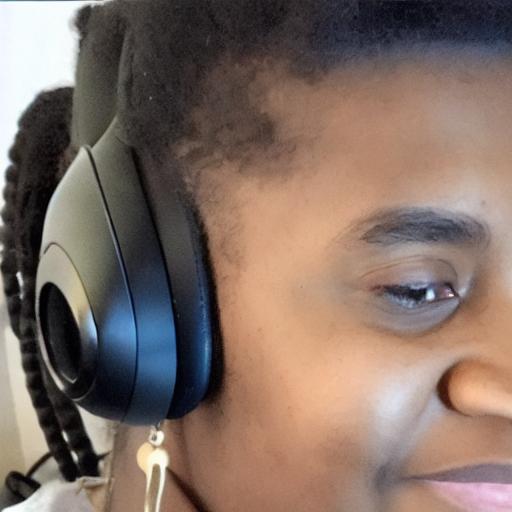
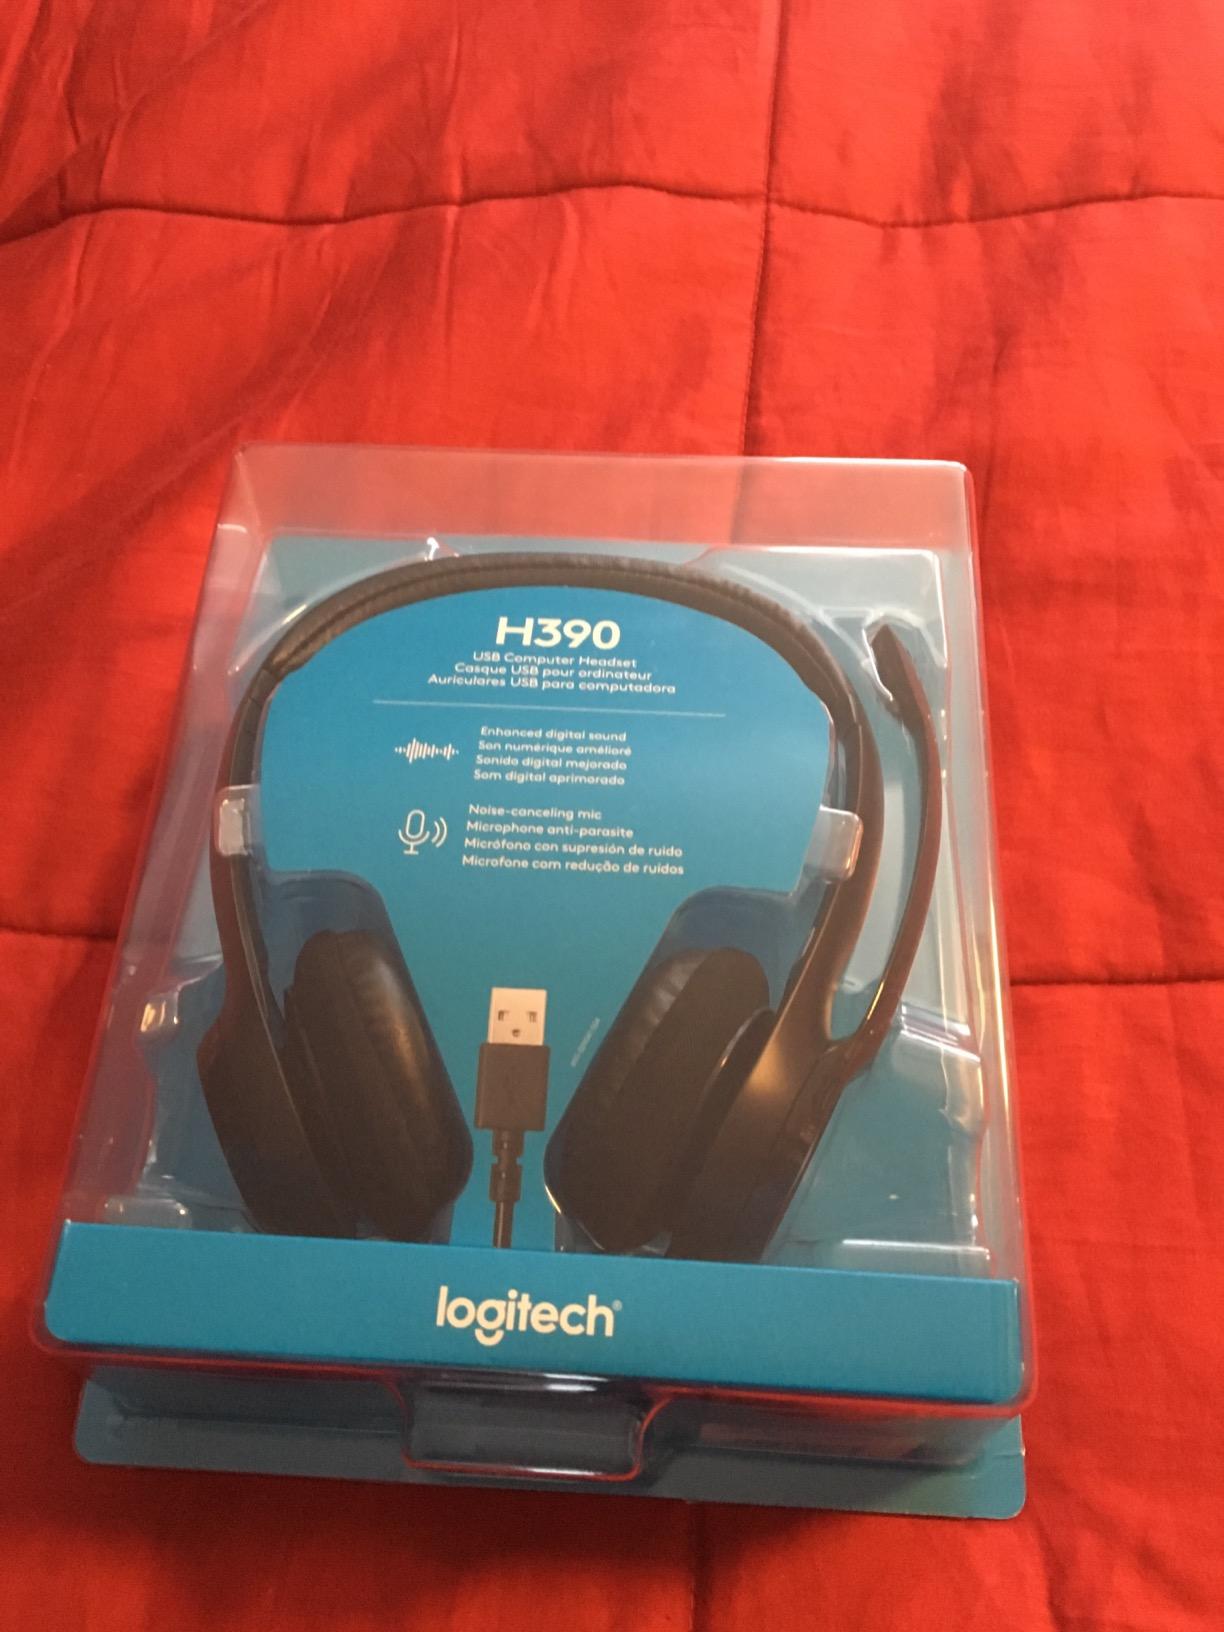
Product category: headphones
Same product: no